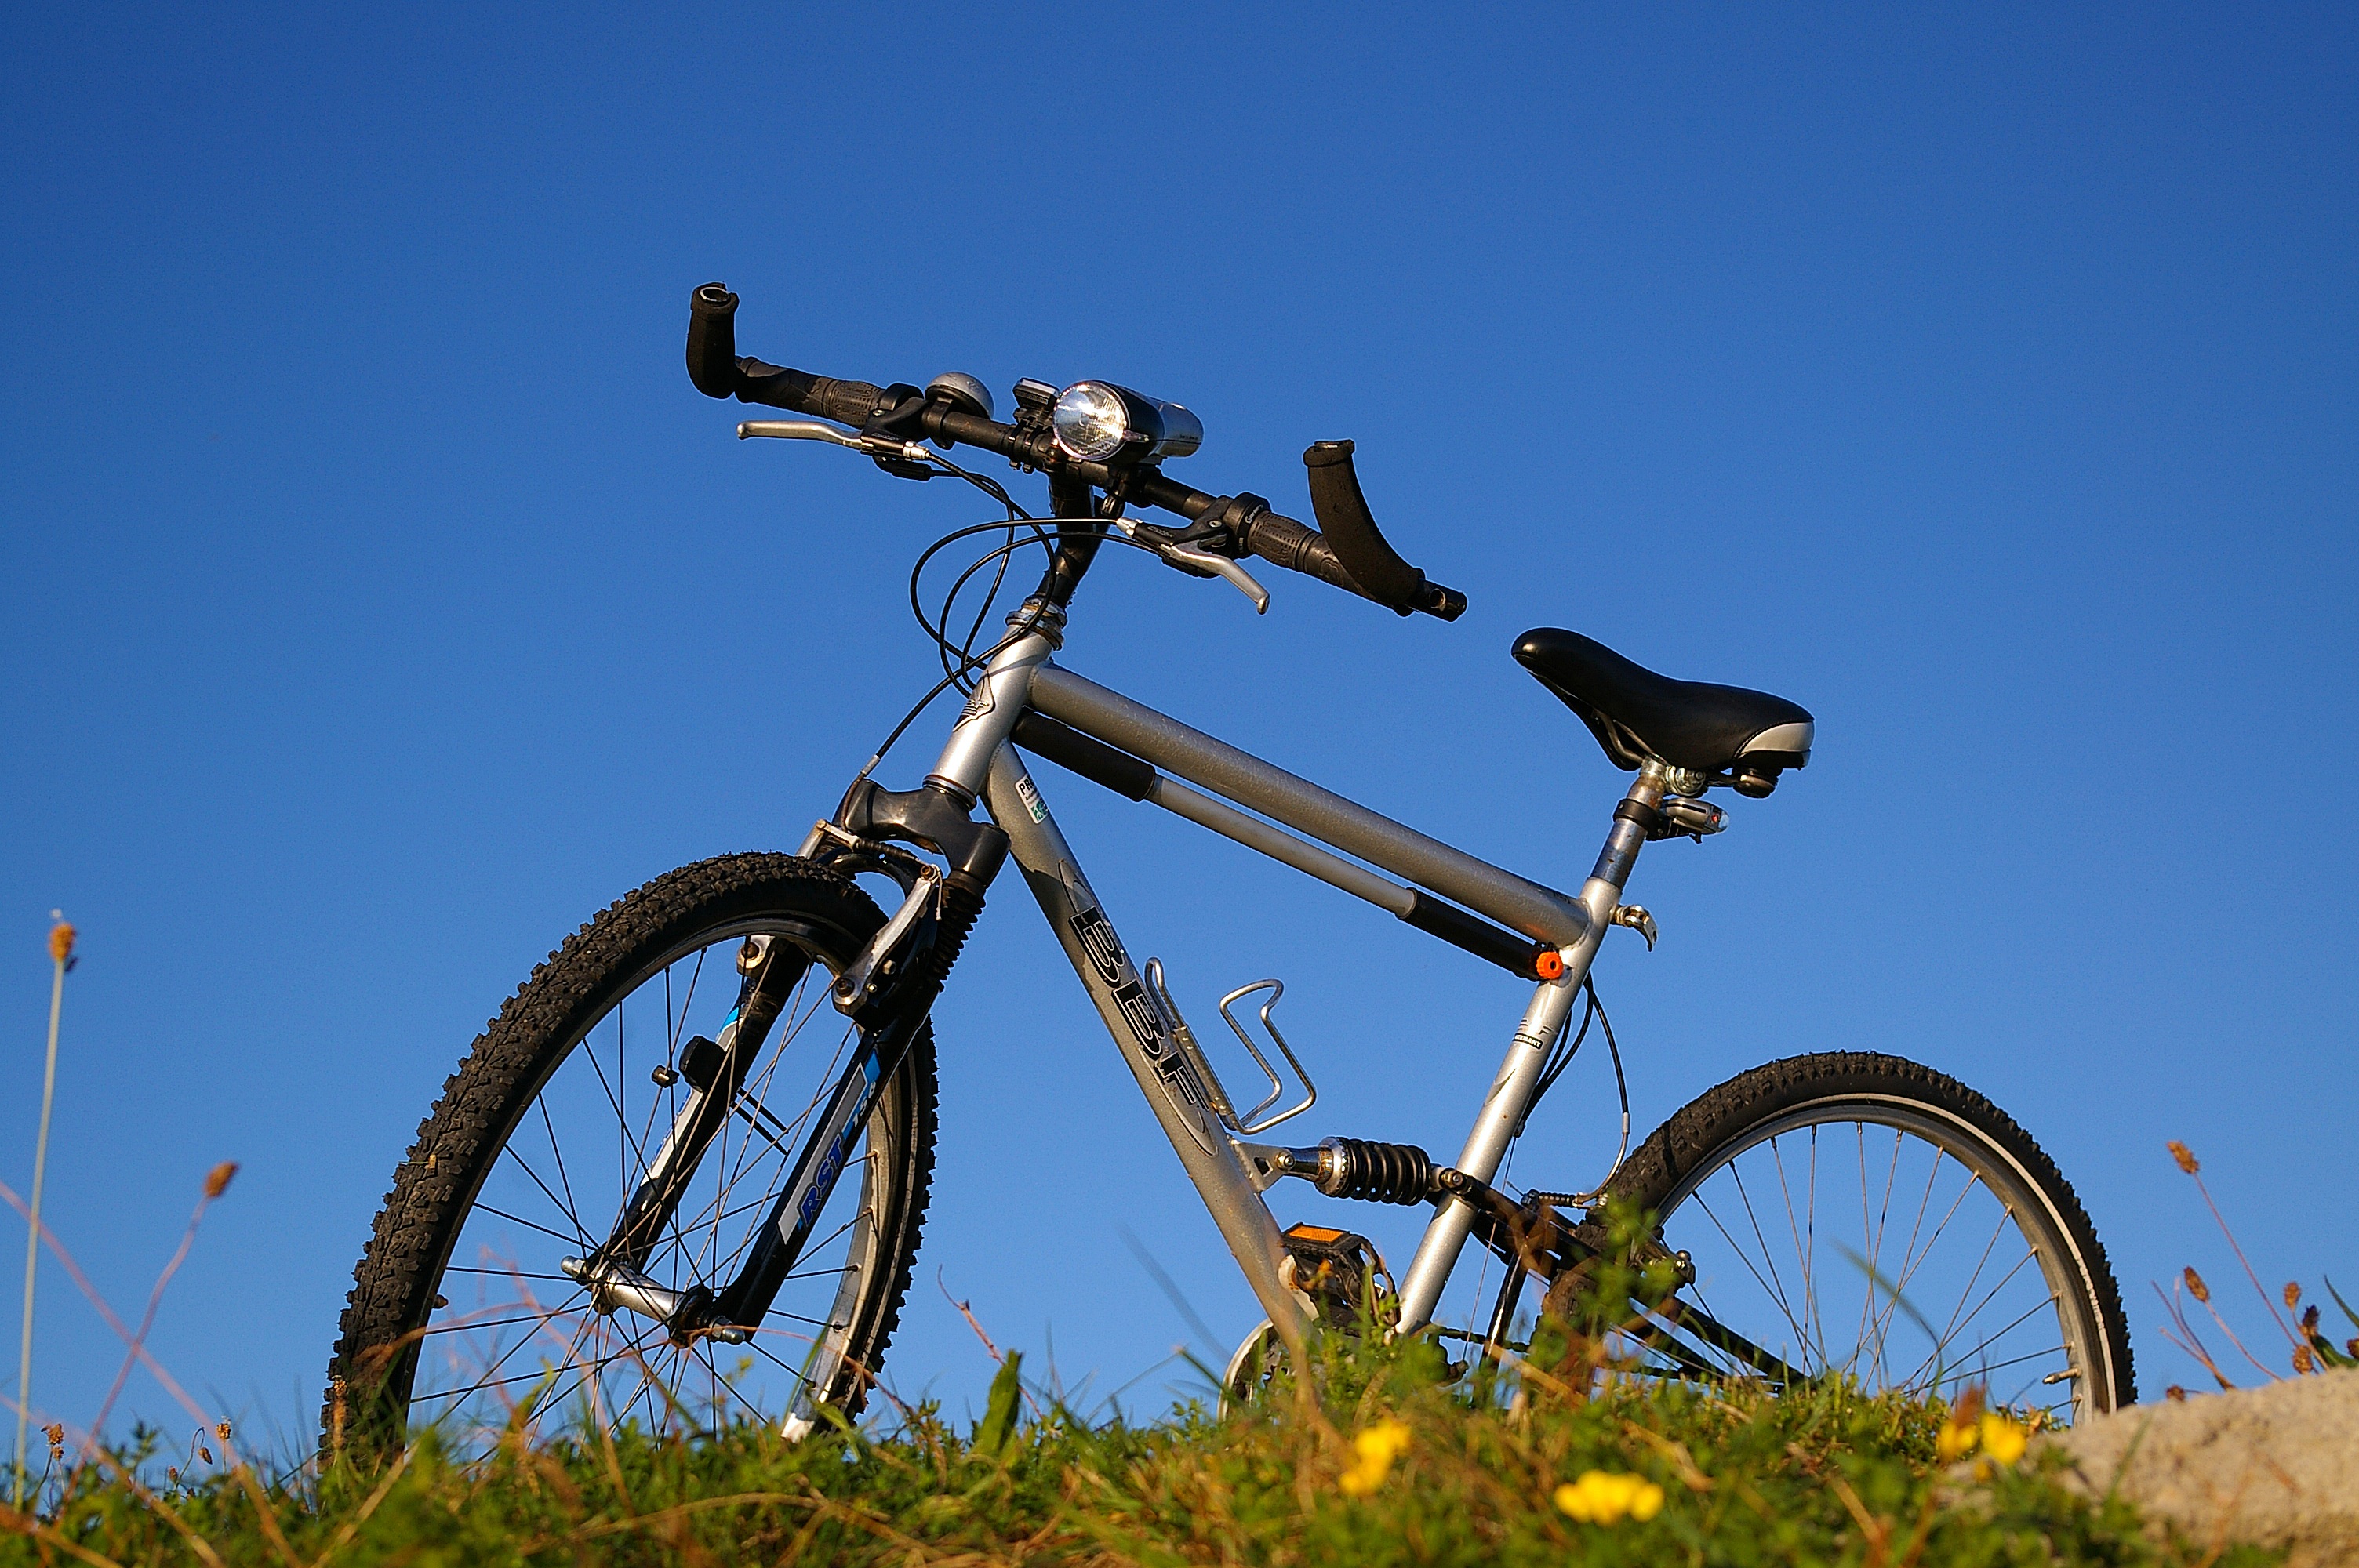
nature, sport, wheel, seat, bicycle, bike, summer, vehicle, drive, holiday, blue, leisure, cycle, handle, sports equipment, mountain bike, blue sky, cycling, tour, spokes, bicycles, wheels, handlebars, break, bikes, away, locomotion, freeride, cyclists, recovery, two wheeled vehicle, mountain biking, mature, bicycle tour, bike ride, bicycle trip, means of transport, turn off, bicycle frame, front wheel, land vehicle, cycle sport, cyclo cross bicycle, downhill mountain biking, bmx bike, road bicycle, racing bicycle, hybrid bicycle